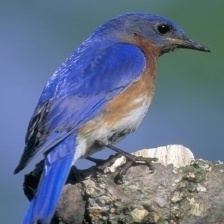
Species: EASTERN BLUEBIRD
Scientific name: SIALIA SIALIS